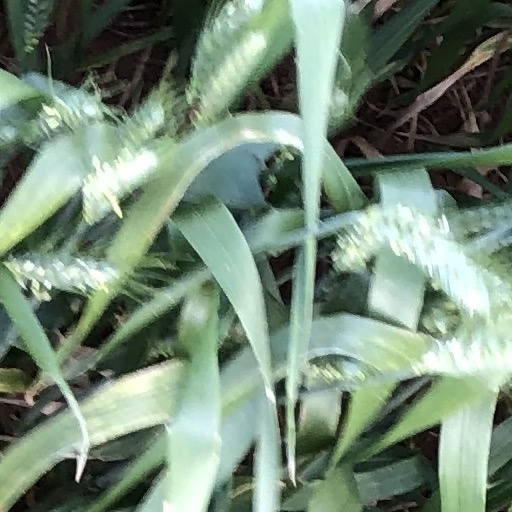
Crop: wheat